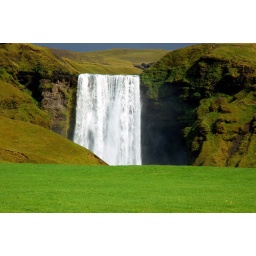
Skogafoss Iceland above green field